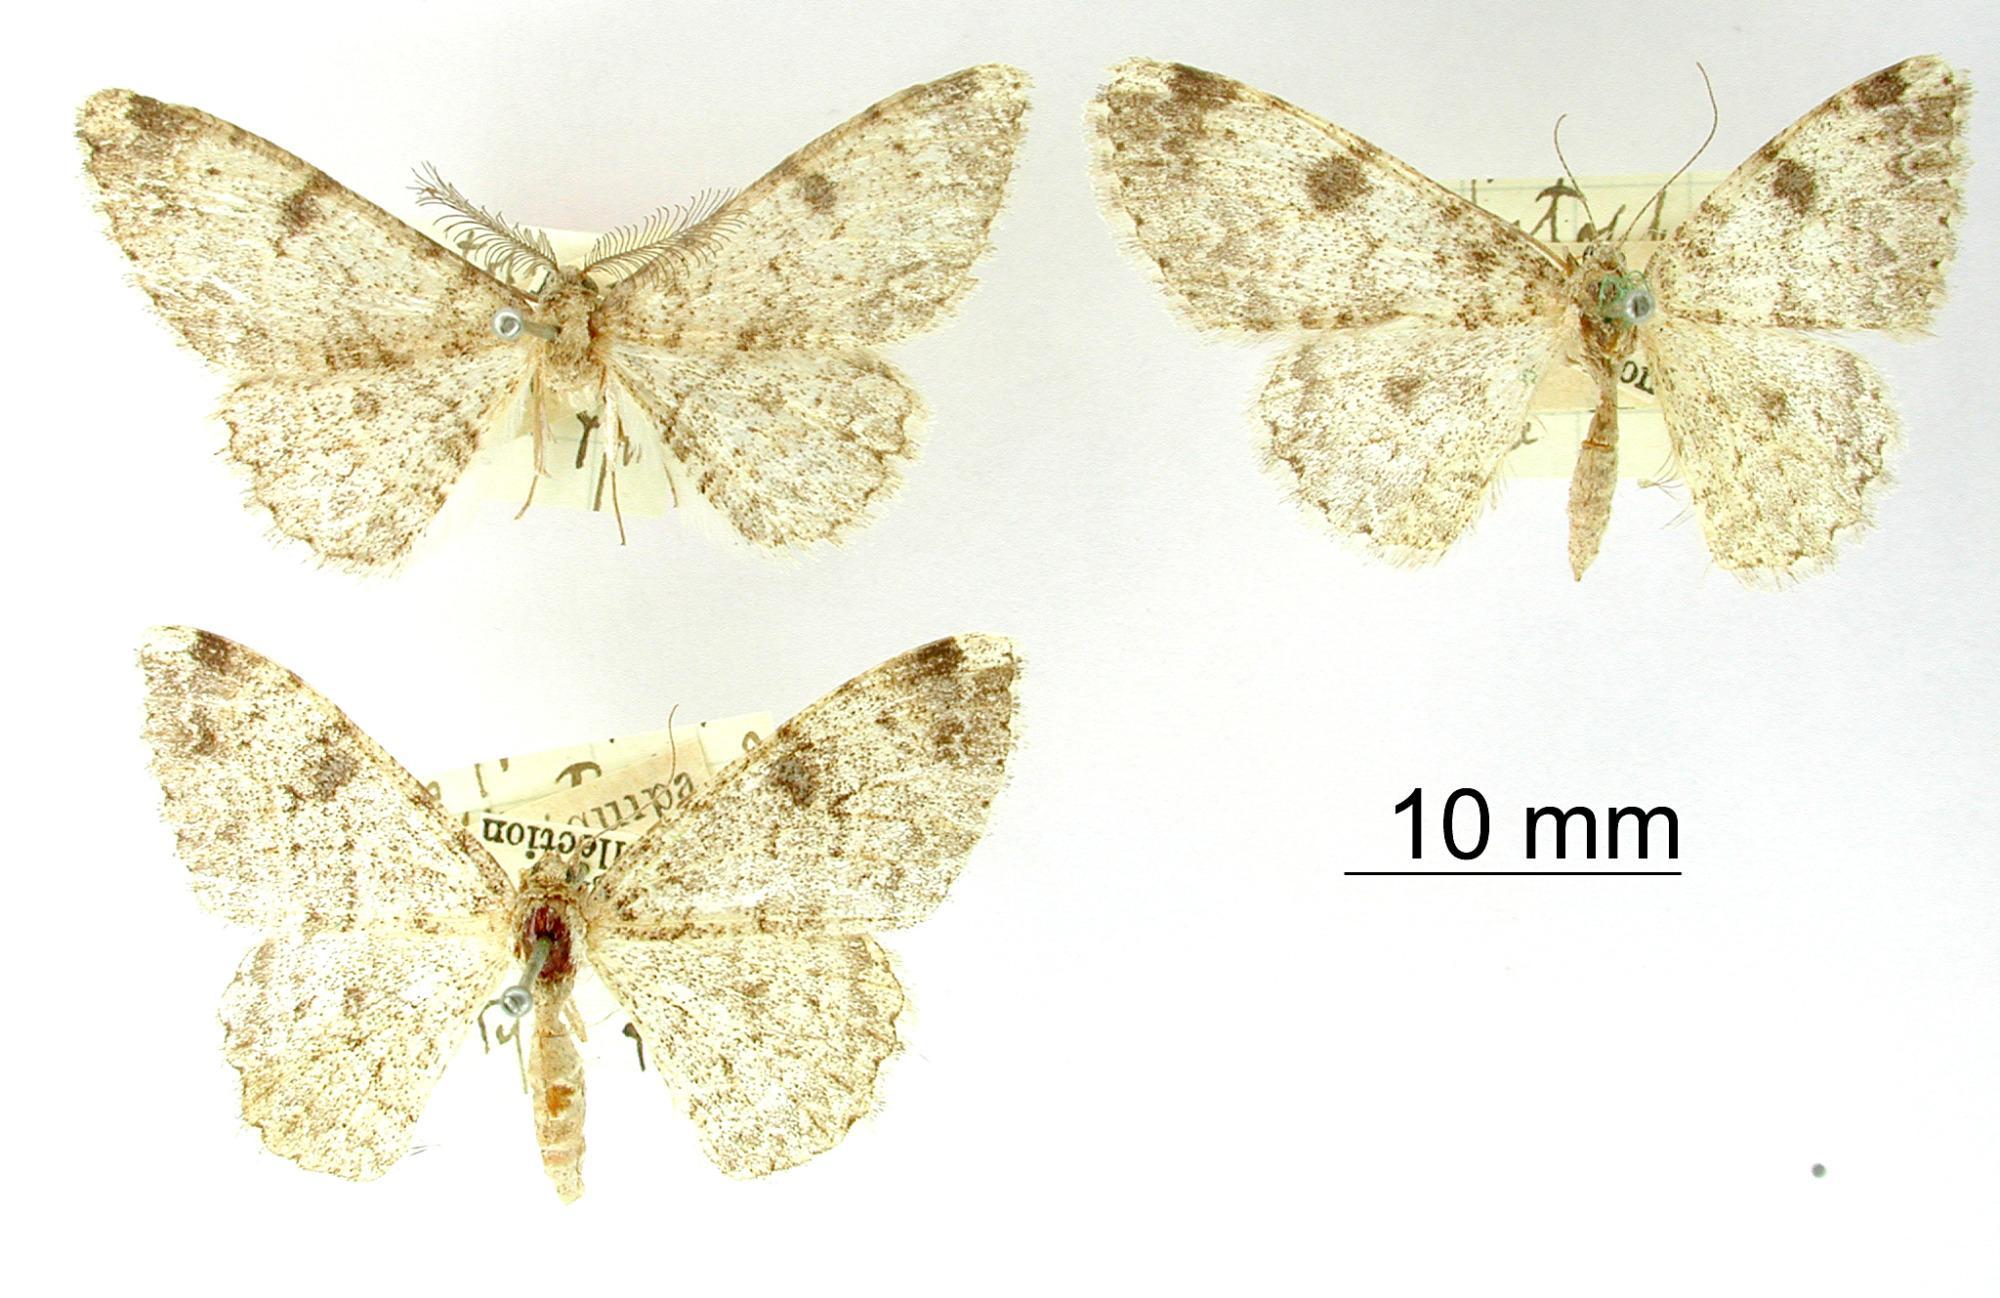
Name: Cymatophora chanchani
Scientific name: Cymatophora chanchani Dognin, 1904
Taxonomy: Animalia, Arthropoda, Insecta, Lepidoptera, Geometridae, Ennominae
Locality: Arequipa, Peru, Peru